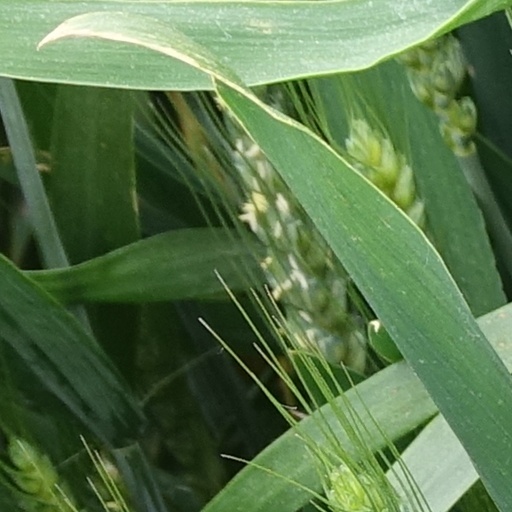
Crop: wheat